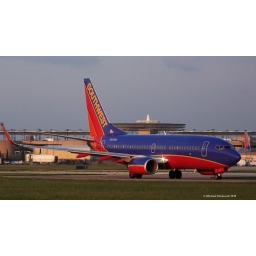
Nothing special here except for the glow that the red and orange paints give off in the warm light of dusk.